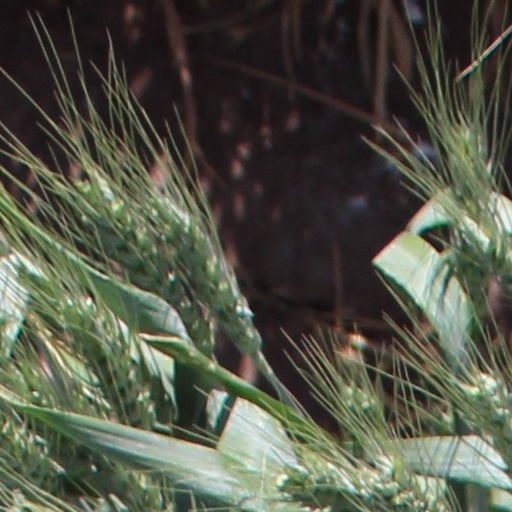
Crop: wheat